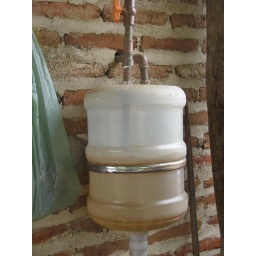
This water bottle filters the gas made in the biodigestor to remove the smell.